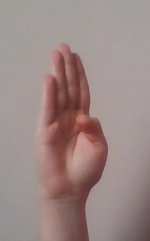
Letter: kaaf